Michel Lapierre

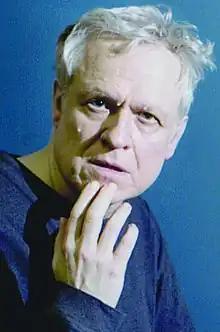
Lapierre in 2007

Born in Montreal on 12 May 1953, Lapierre studied classical studies at the Collège André-Grasset from 1965 to 1970 and at the Collège des Eudistes from 1970 to 1971. He then studied humanities at the Collège de Maisonneuve from 1974 to 1976. He earned an undergraduate degree in political science from the Université de Montréal in 1979, where he also earned a master's degree in French studies in 1983 and a doctorate in literary history in 1993. During his master's studies, he spent a preparatory year at McGill University in 1981.